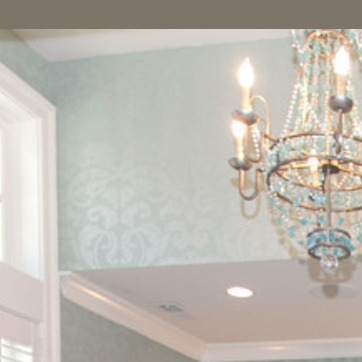
Material: wallpaper